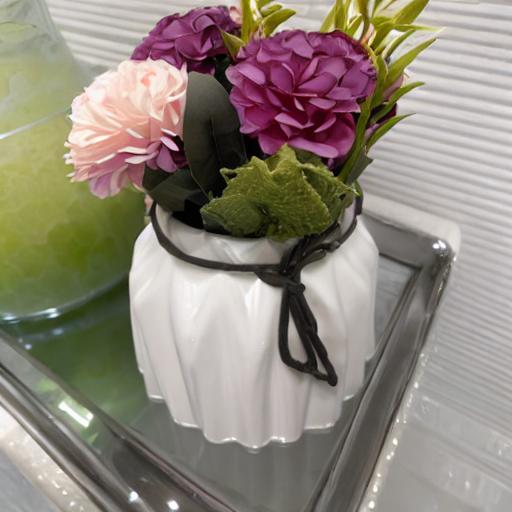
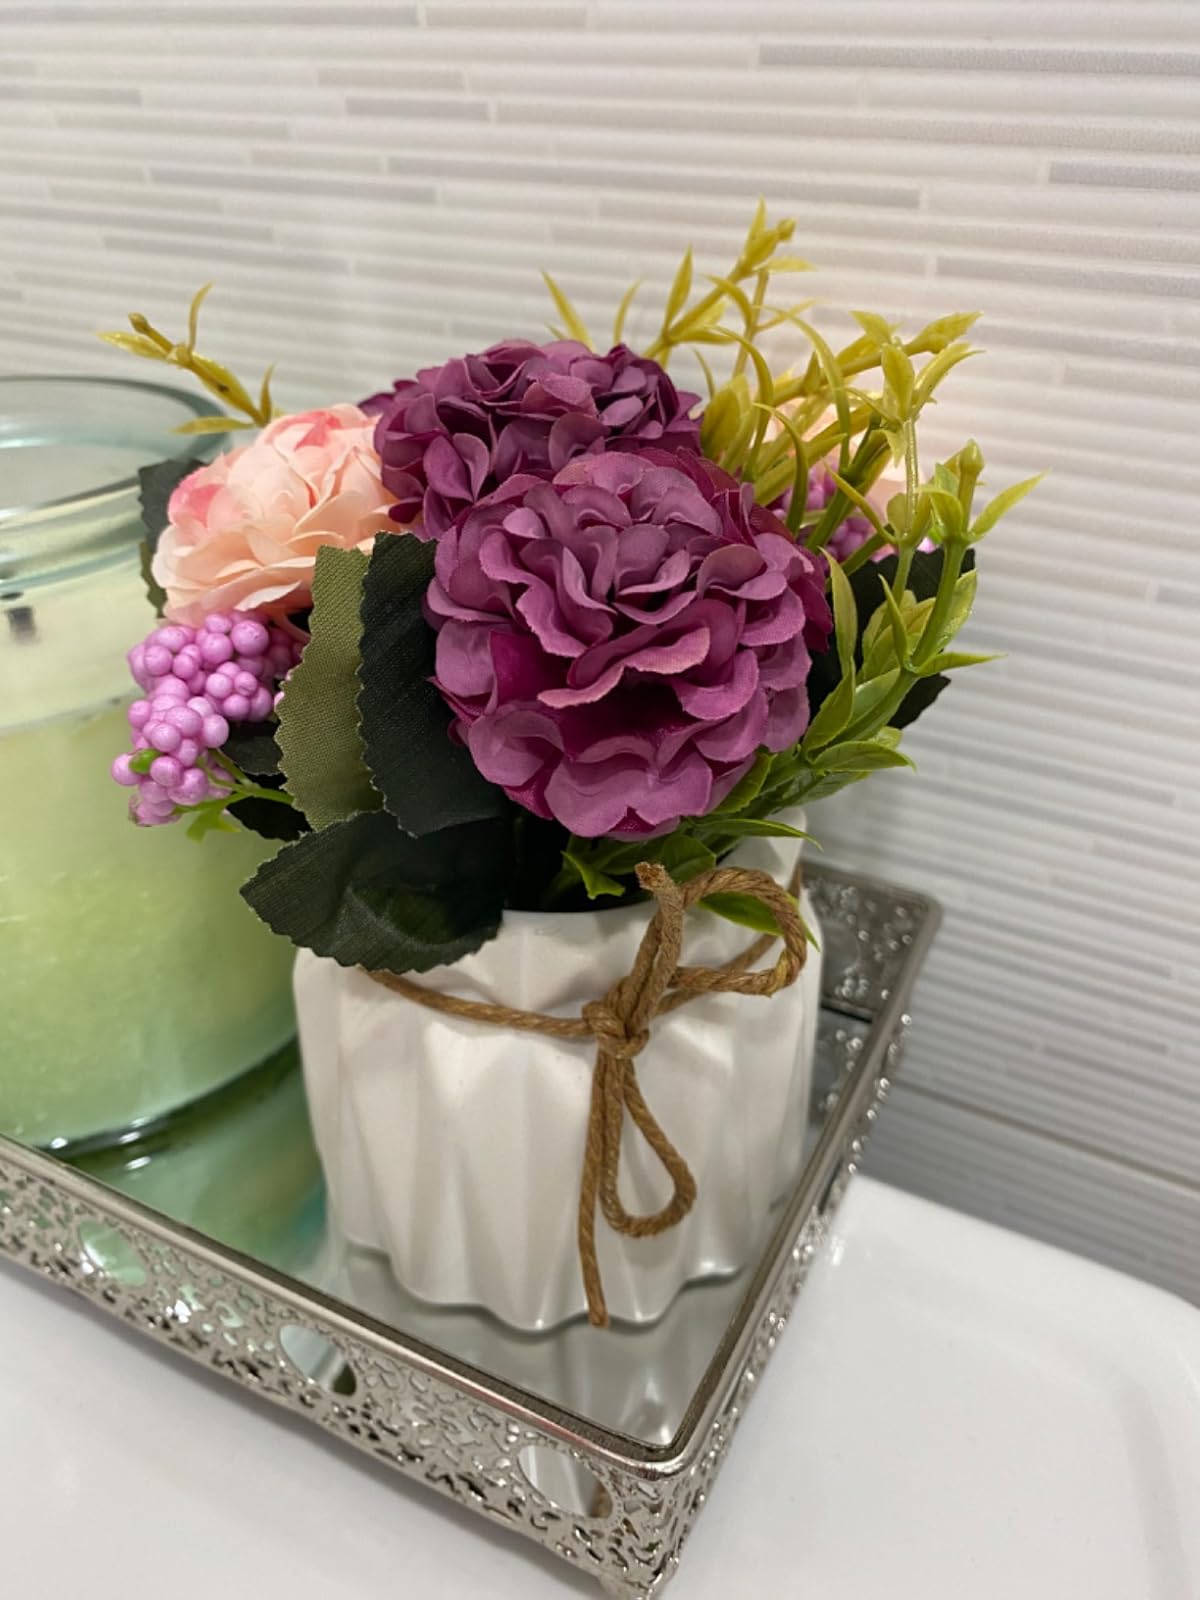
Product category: vase
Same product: no